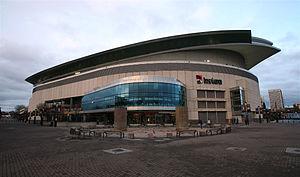
Le Moda Center, anciennement Rose Garden Arena est une salle omnisports située à Portland, dans l'Oregon. Adjacente au Memorial Coliseum, ces deux ensembles forment un complexe appelé Rose Quarter. Elle est actuellement administrée par Global Spectrum, une compagnie qui dirige des installations sportives.